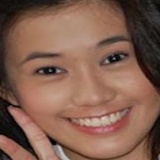
diễn viên Ngọc Thảo